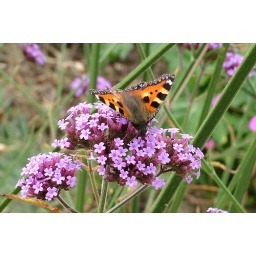
A butterfly on a flower in Devon.